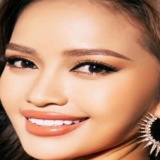
hoa hậu Ngọc Châu